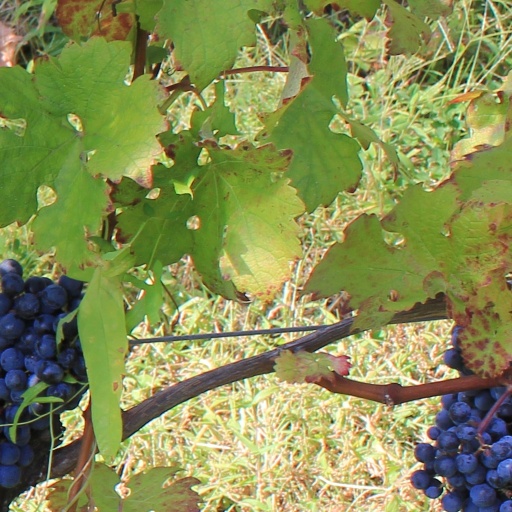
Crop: grape